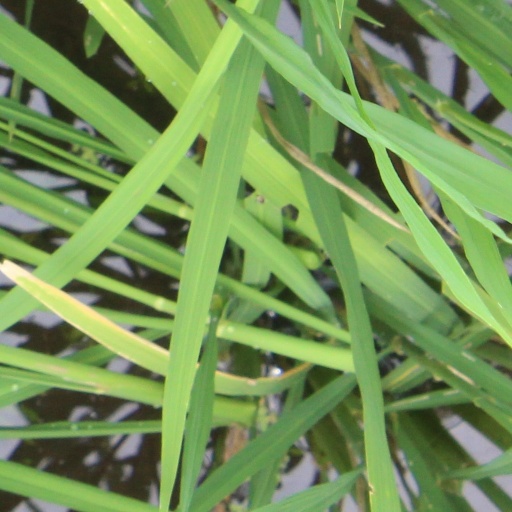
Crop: rice